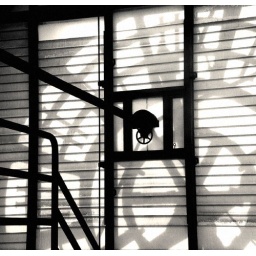
Taken inside the clock tower of the old Post Office in Washington DC